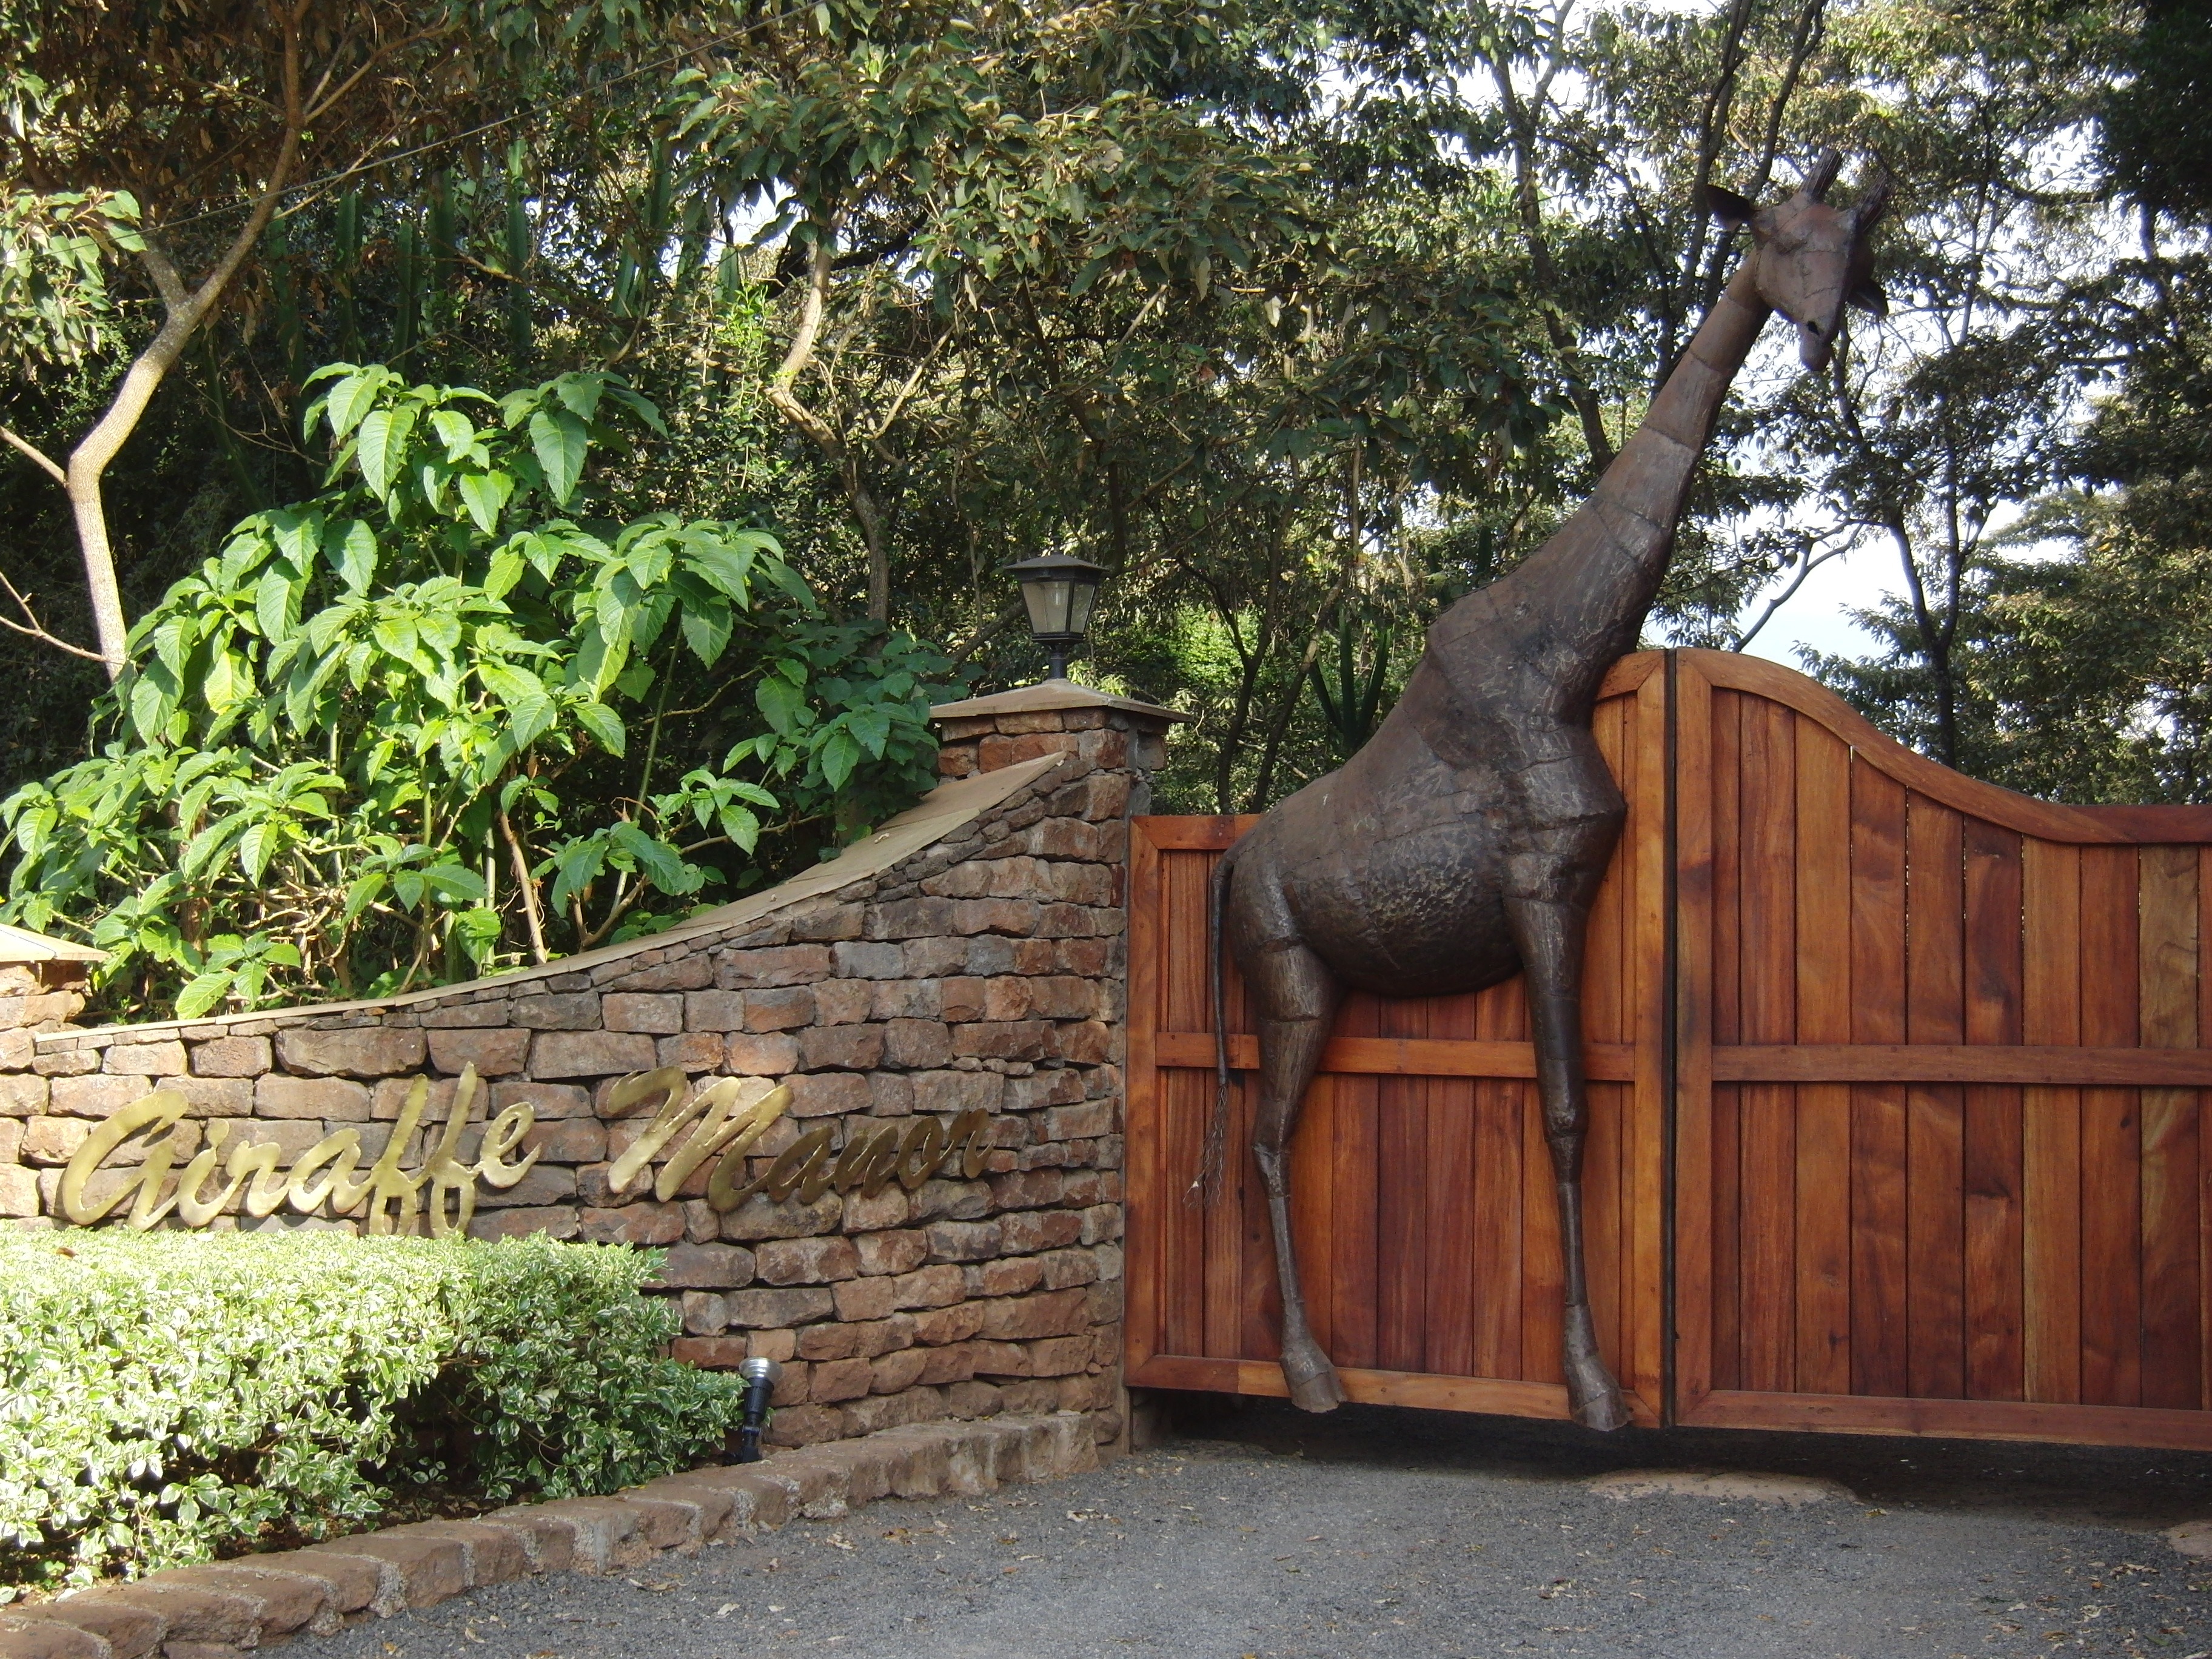
landscape, tree, outdoor, fence, plant, wood, animal, wall, wild, environment, zoo, herd, park, backyard, mammal, garden, ecology, giraffe, landscaping, neck, reserve, conservation, exhibit, habitat, yard, protect, species, african, herbivore, kenya, outdoor structure, home fencing, nairobi